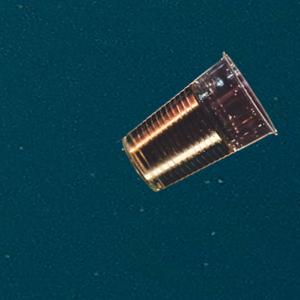
Label: cups